Greg LeMond

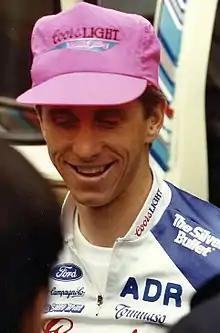
LeMond in 1989 at the Tour de Trump

LeMond had to keep his eye on his teammate and rival throughout the race. Hinault rode aggressively and repeatedly attacked, and the division created in the La Vie Claire team was unmistakable. LeMond would keep the yellow jersey to the end of the race and win his first Tour, but he felt betrayed by Hinault and the La Vie Claire team leadership. LeMond later stated that the 1986 Tour was the most difficult and stressful race of his career.